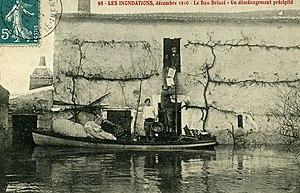
Inondation de décembre 1910. Bas-Briacé, Fr-44-le Landreau.
Le Landreau est une commune de l'Ouest de la France, située dans le département de la Loire-Atlantique, en région Pays de la Loire.
La levée de la Divatte est une digue route, faisant partie des Levées de la Loire, longue de 15,8 km, elle appartient au conseil départemental de la Loire-Atlantique. Elle protège contre les inondations une vallée fertile et peuplée répartie sur trois communes La Chapelle-Basse-Mer, Saint-Julien-de-Concelles et Basse-Goulaine.